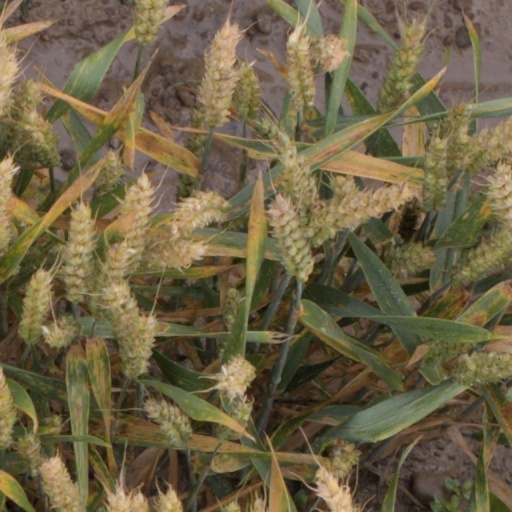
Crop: wheat